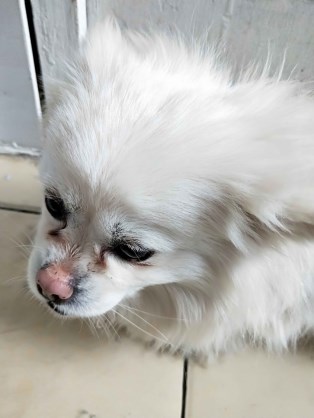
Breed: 480-n000125-Pekinese